Karen conflict

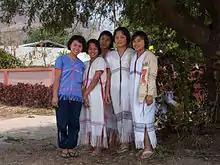
S'gaw Karen girls of Khun Yuam District, Mae Hong Son Province, Thailand

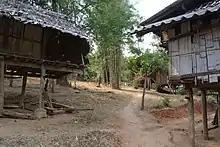
A Karen village in Thailand

The Thai government historically used Karen State as a buffer against the Burmese. After WWII the Thais were afraid of a communist insurgency developing from a union between China-supported Thai and Burmese communists. Thus the Thai and US governments supported Karen rebellions until the end of the Cold War. The US government also supported the Burmese government's fight against the communists, providing weapons and helicopters. The KNU claimed that these weapons were used against them.